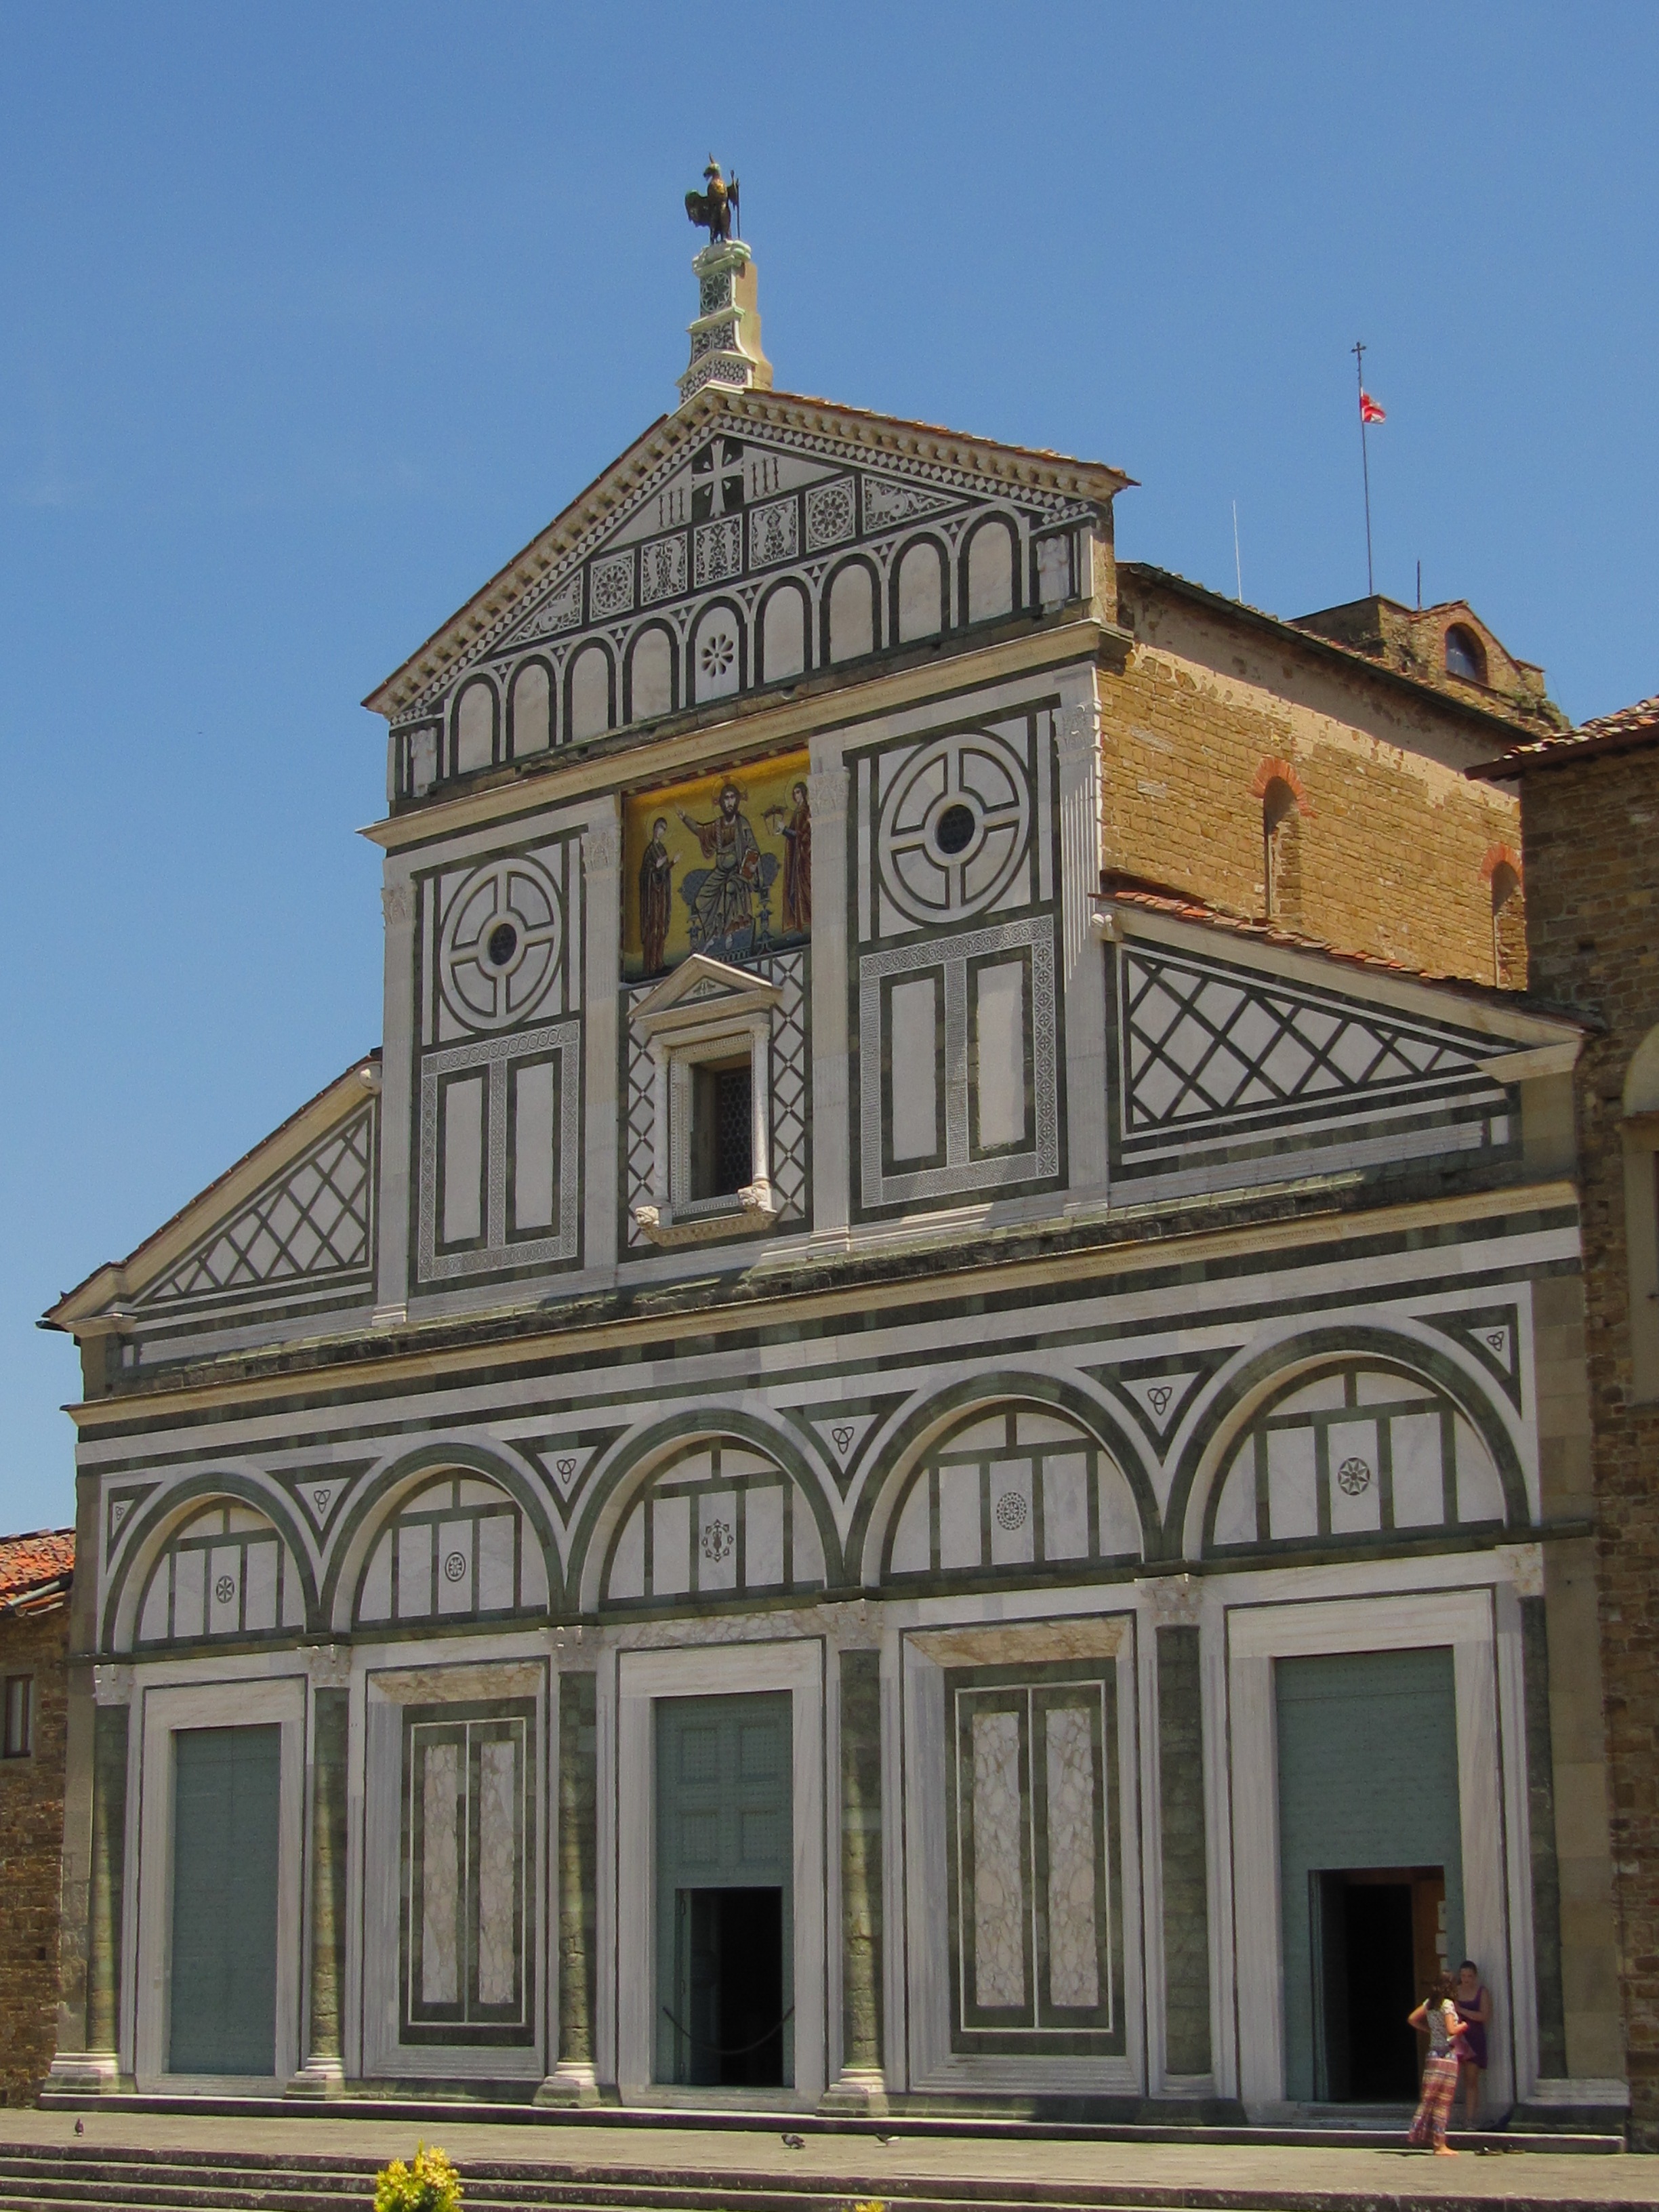
architecture, town, building, landmark, facade, church, chapel, place of worship, synagogue, florence, rhaeto romanic, church san miniato al monte, marble facade